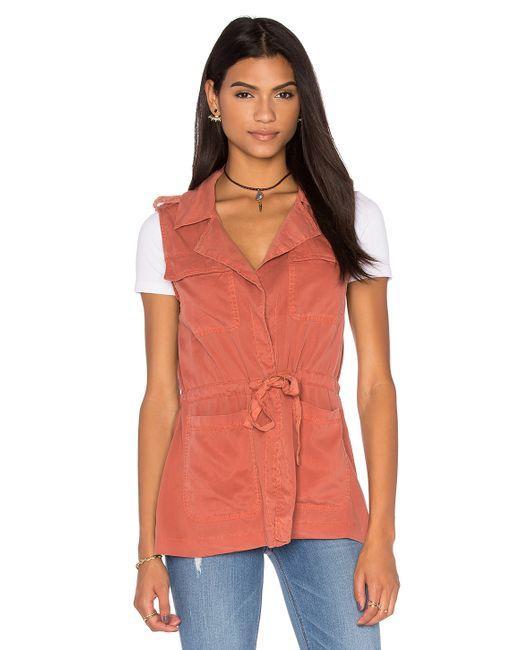
Rote Weste ohne Knöpfe für Frauen